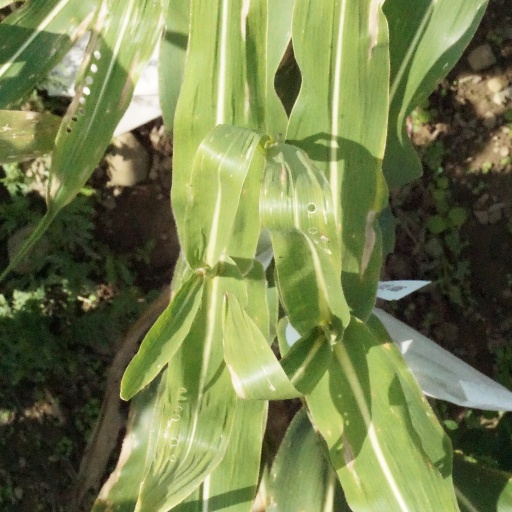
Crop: maize; corn